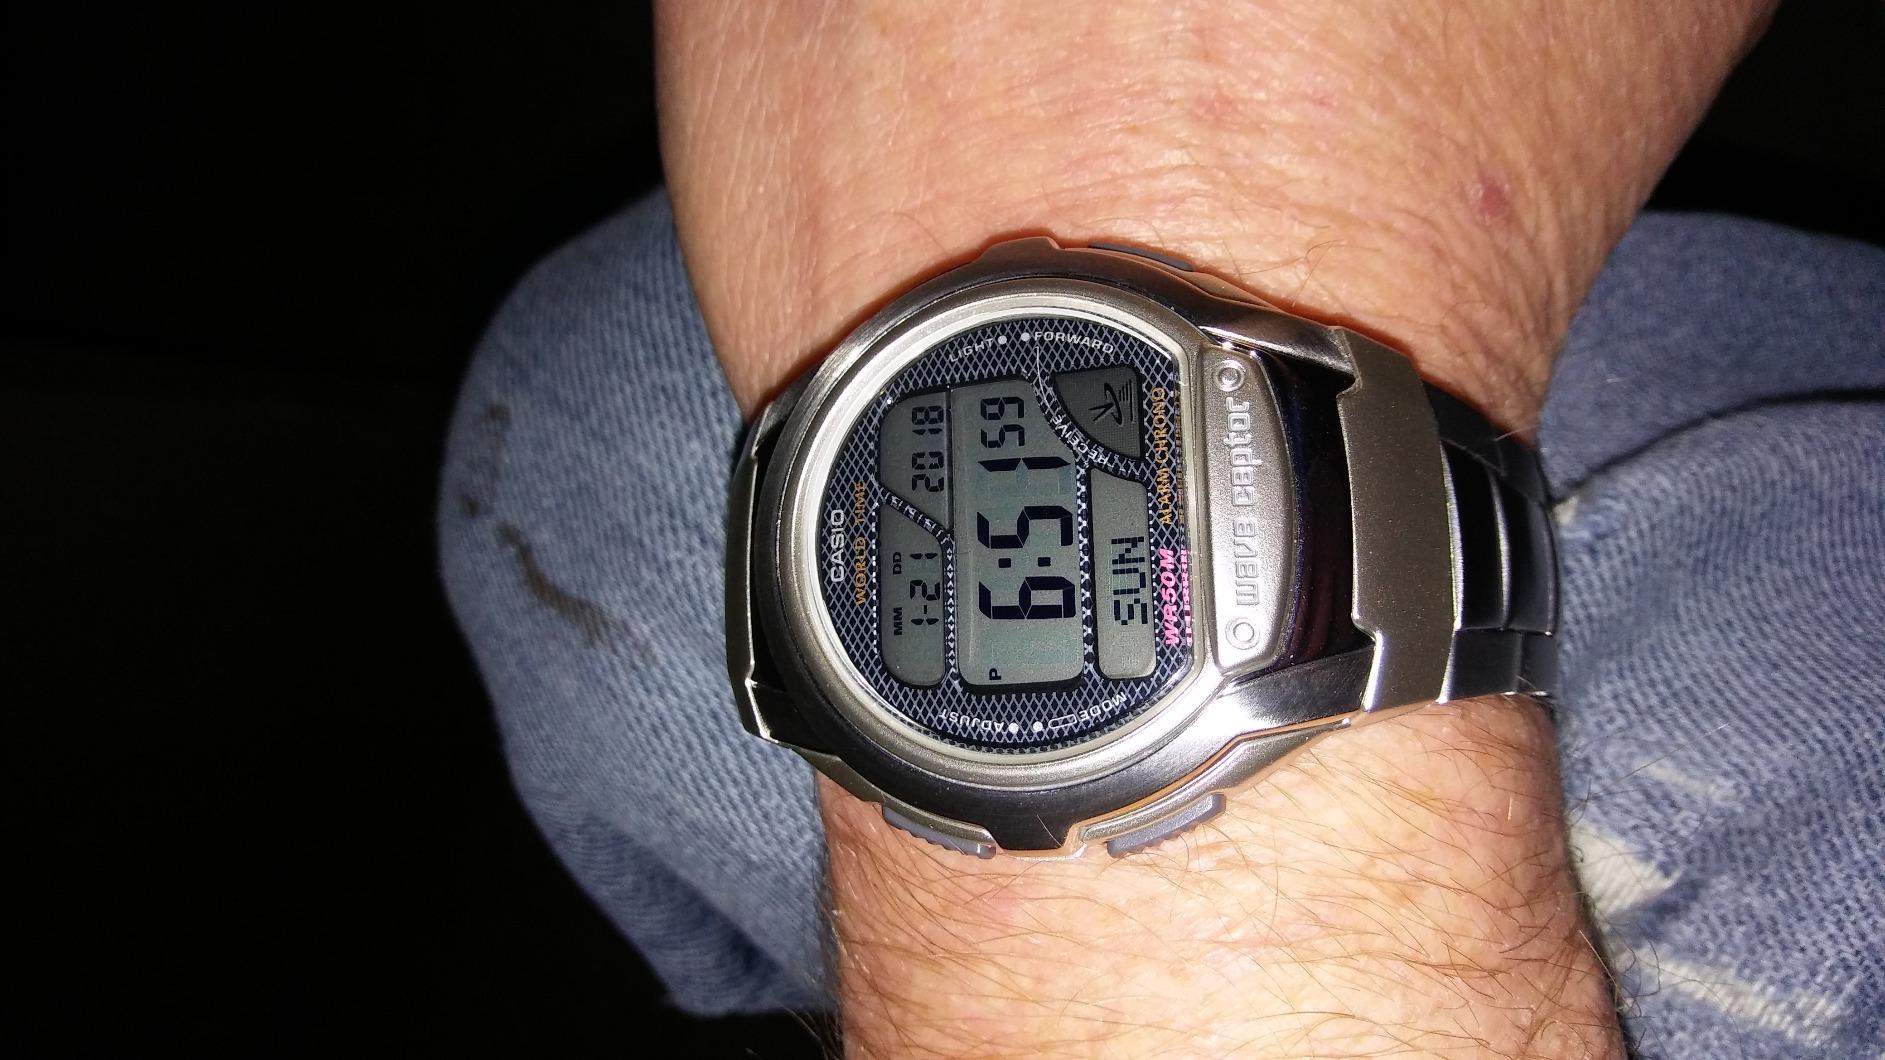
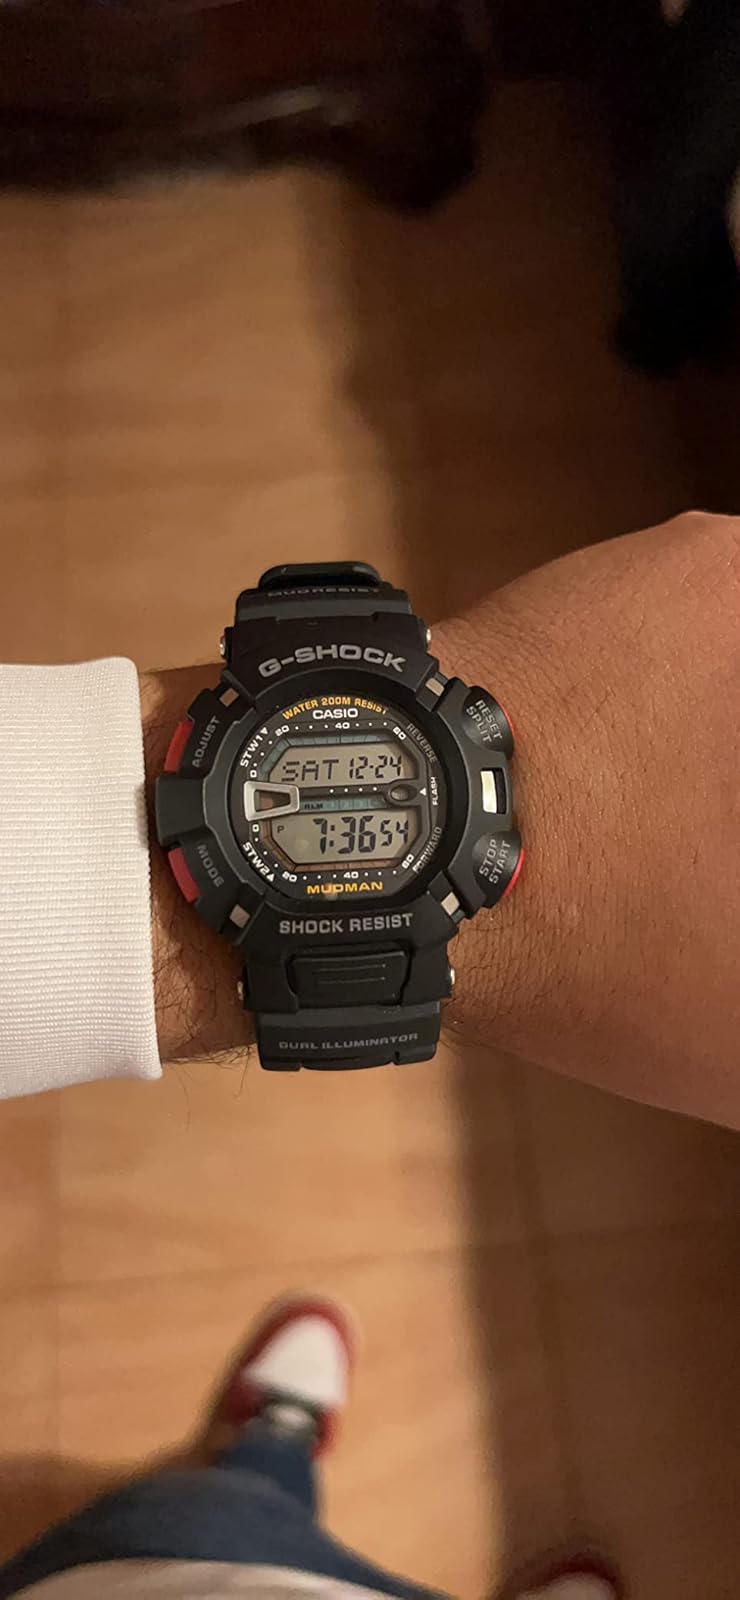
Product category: accessories_watch
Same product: no